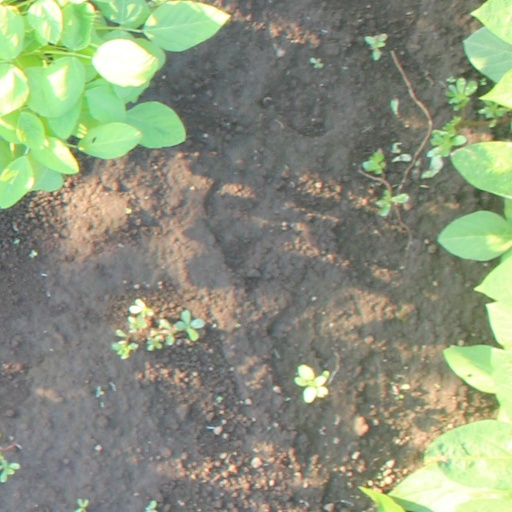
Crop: soybean